Powder magazine at Poste-de-Traite-de-la-Métabetchouane

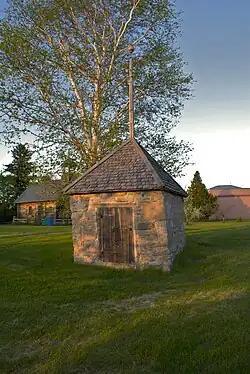
Powder magazine

The powder magazine of Poste-de-Traite-de-la-Métabetchouane is an outbuilding built between 1760 and 1788 located in Desbiens in Quebec (Canada). It is the only surviving building of the Métabetchouane post, a trading post established at the mouth of the Métabetchouane River on Lac Saint-Jean. It is located on the site of the Métabetchouane archaeological site.